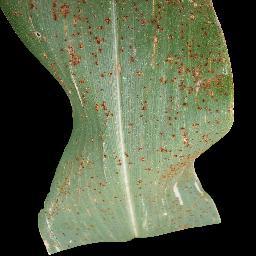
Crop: corn
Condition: (maize)_common_rust